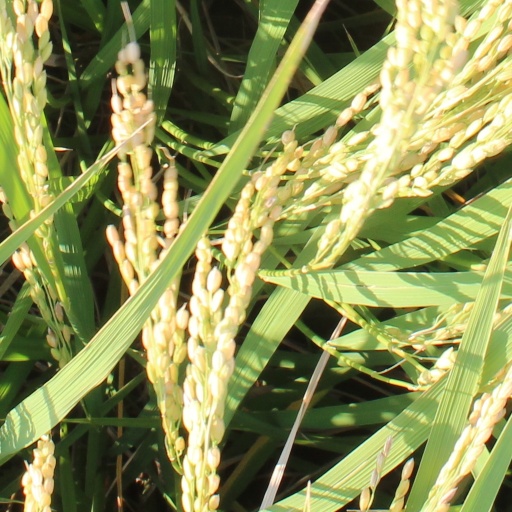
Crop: rice